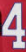
Number: 4